Harul

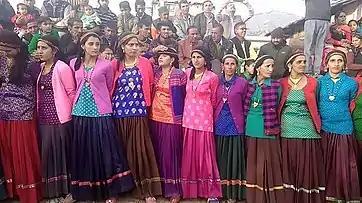
Traditional Harul dance

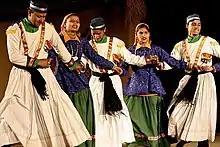
Harul Dance by Jaunsar Tribals

Harul is a traditional Indian folk song type performed as a dance in the Jaunsar-Bawar and bordering regions of Himachal Pradesh.